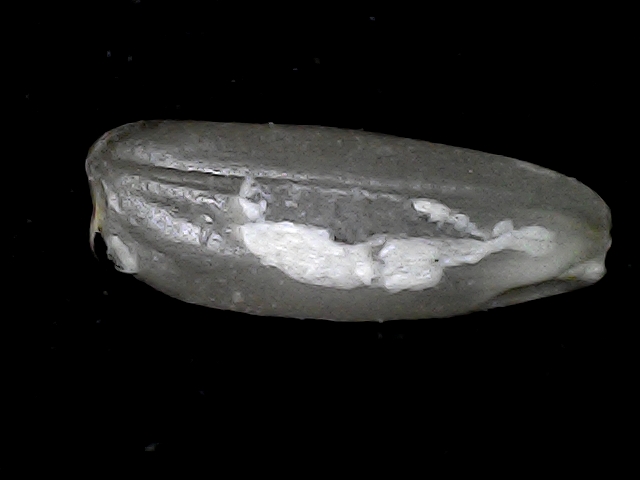
Rice variety: BD79